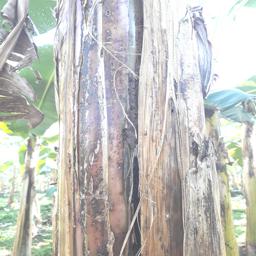
Label: PSEUDOSTEM WEEVIL